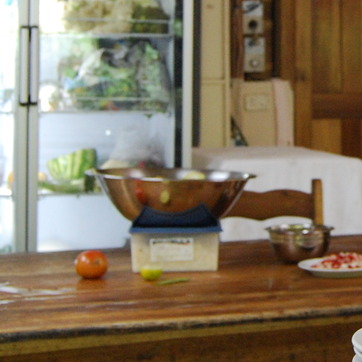
Material: metal